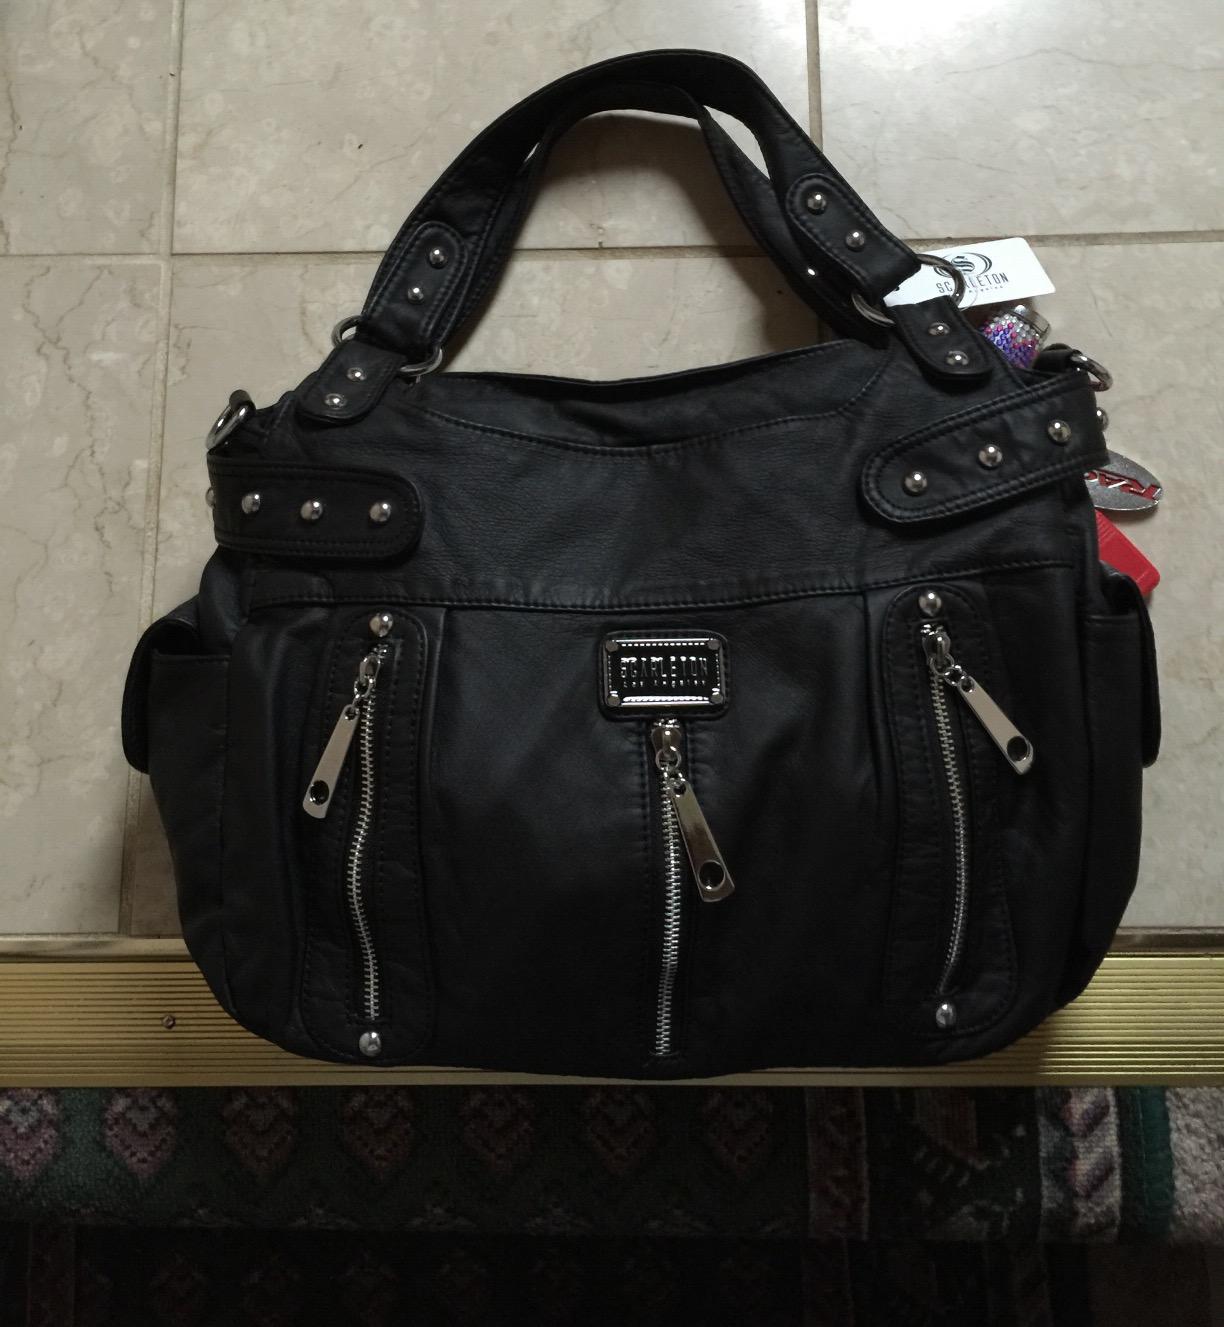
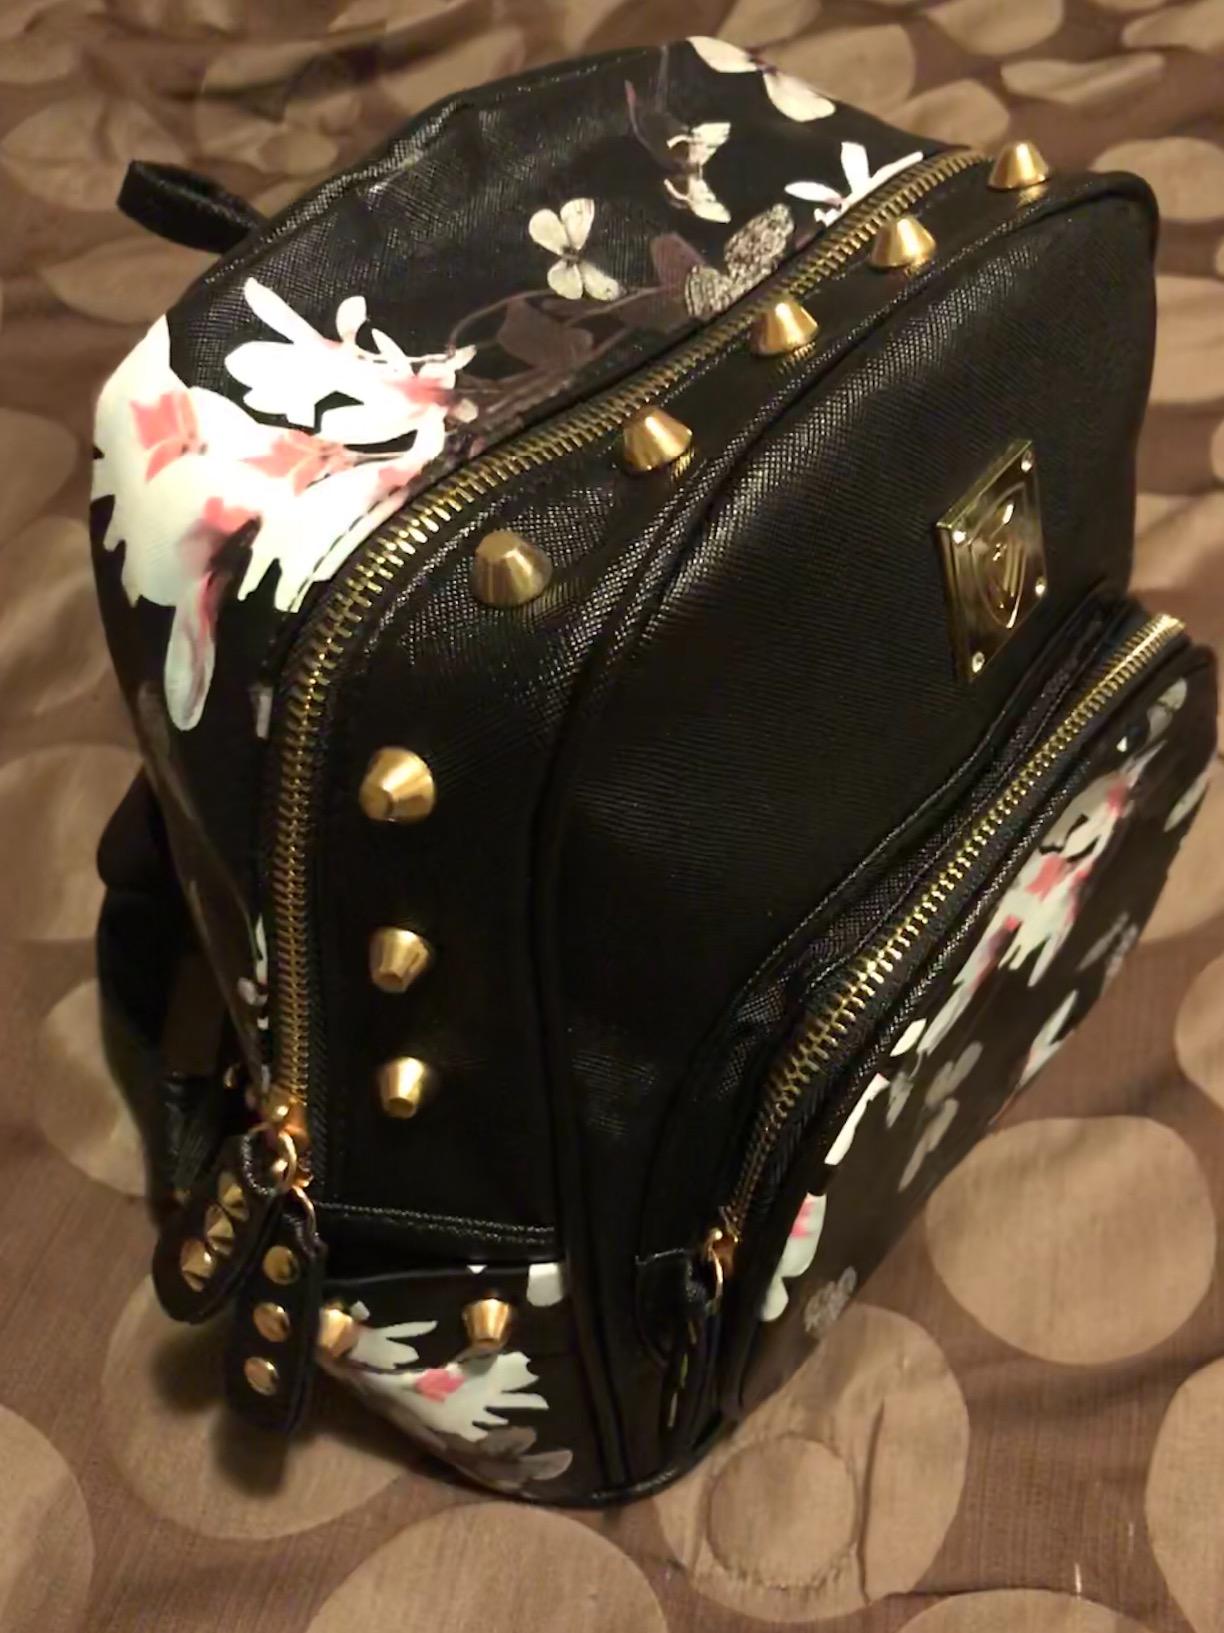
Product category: accessories_handbag
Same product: no